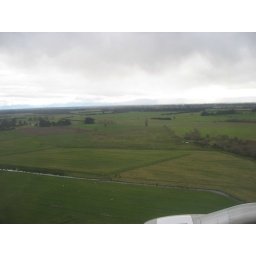
Looking down from the plane at sheep while coming in to land in Christchurch NZ